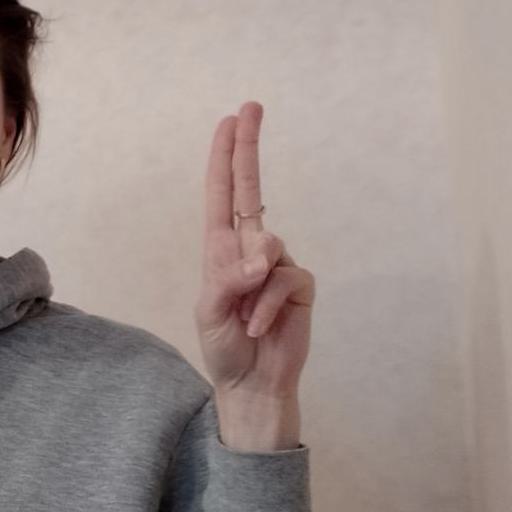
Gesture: two_up